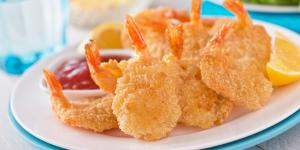
camarones empanizados fritos